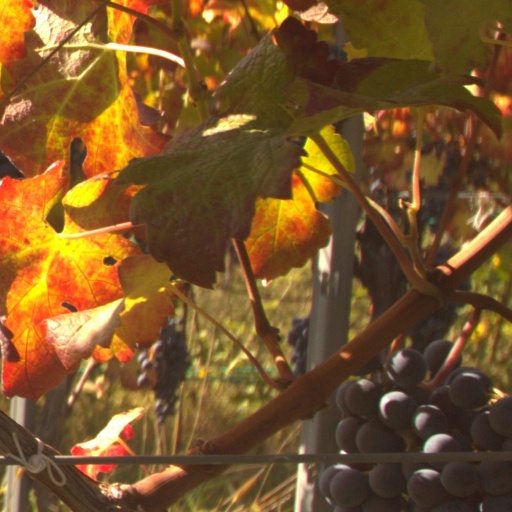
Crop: grape